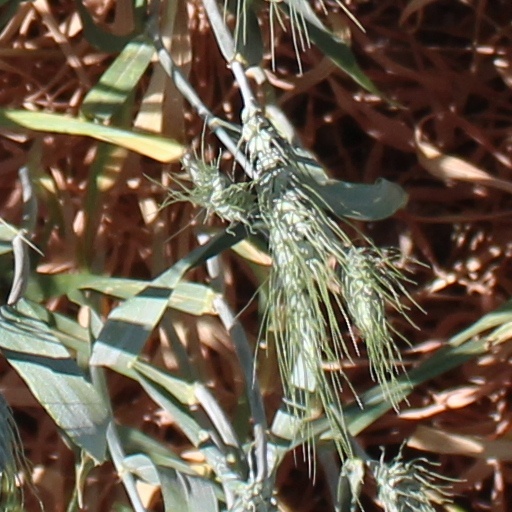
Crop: wheat